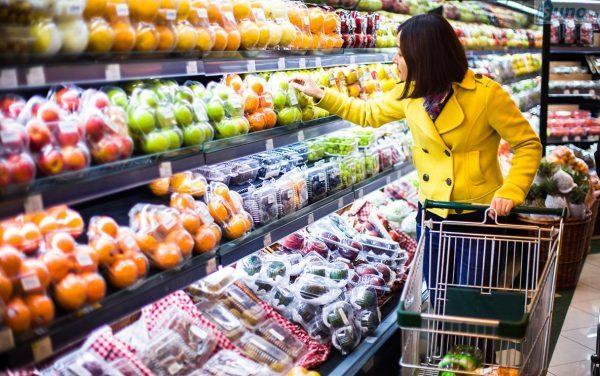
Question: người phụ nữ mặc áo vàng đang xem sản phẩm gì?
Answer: người phụ nữ mặc áo vàng đang xem hộp táo